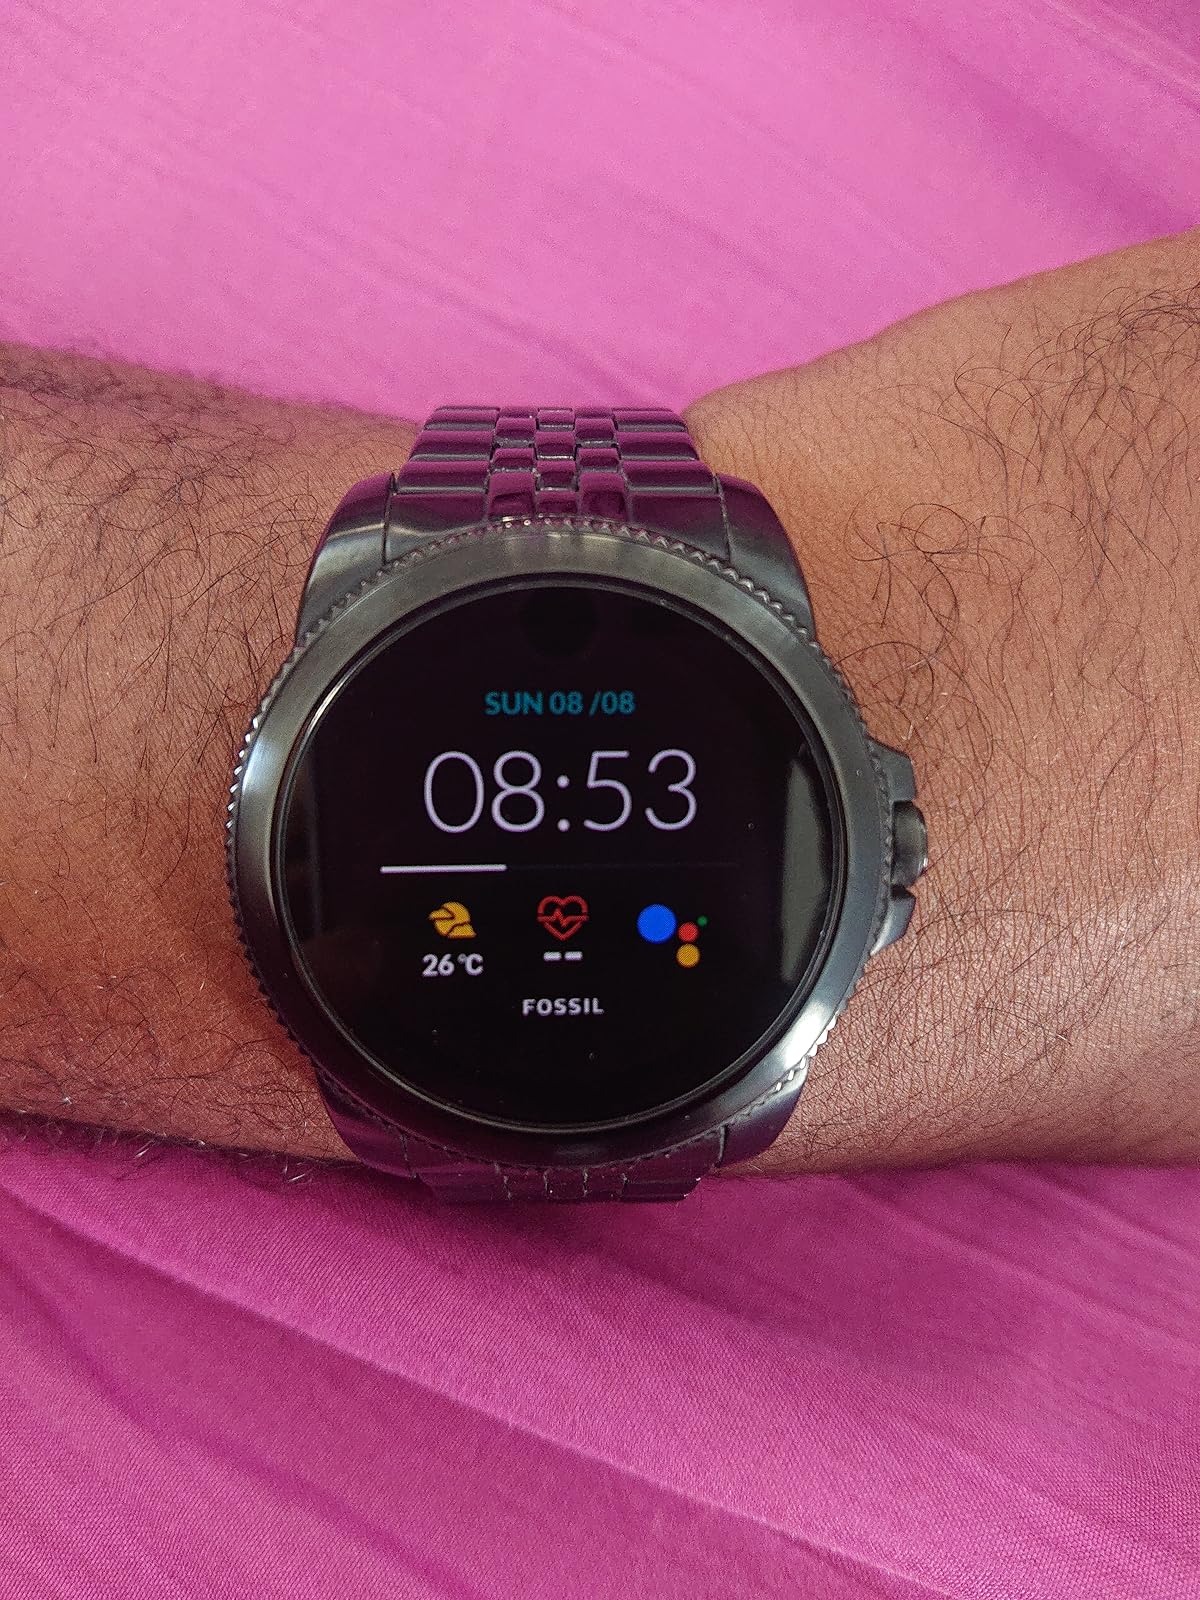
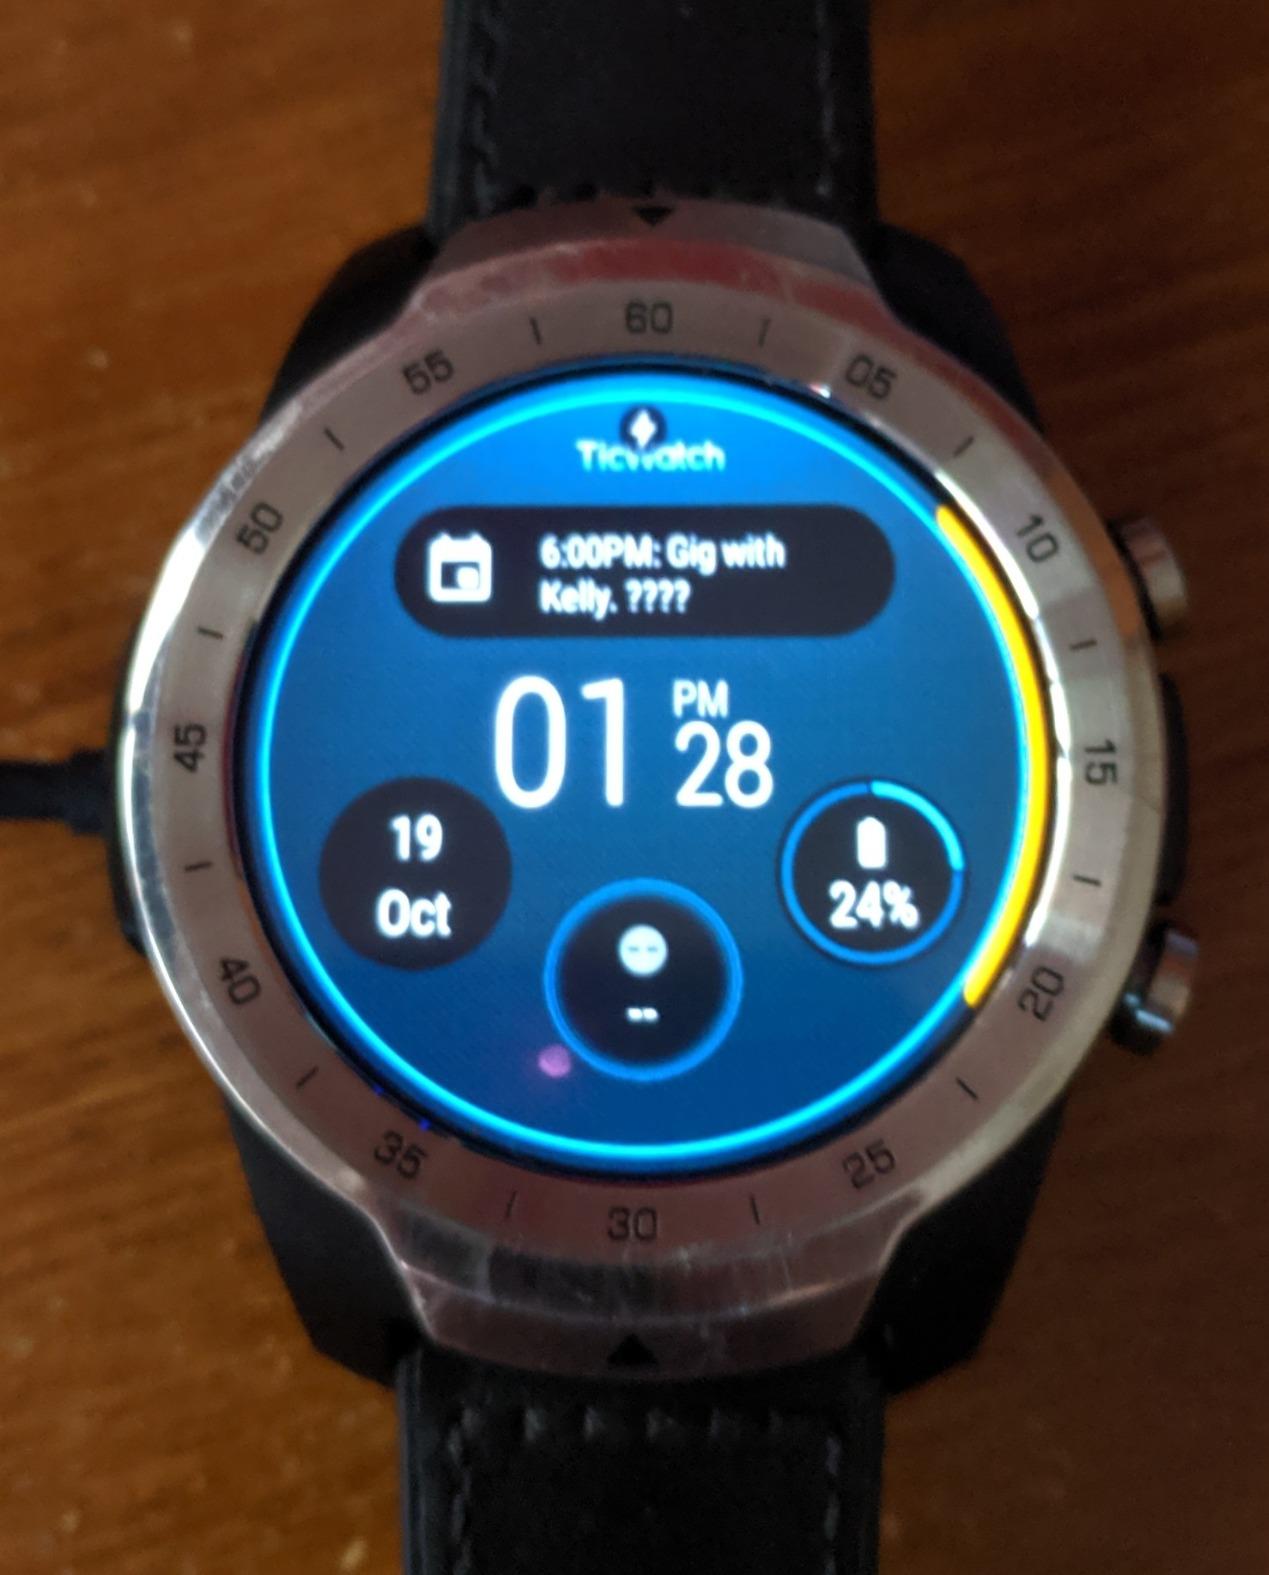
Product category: smartwatch
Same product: no